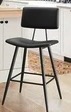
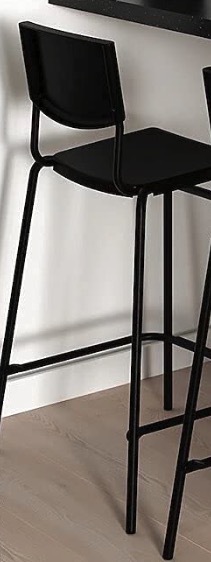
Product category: stool
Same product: no